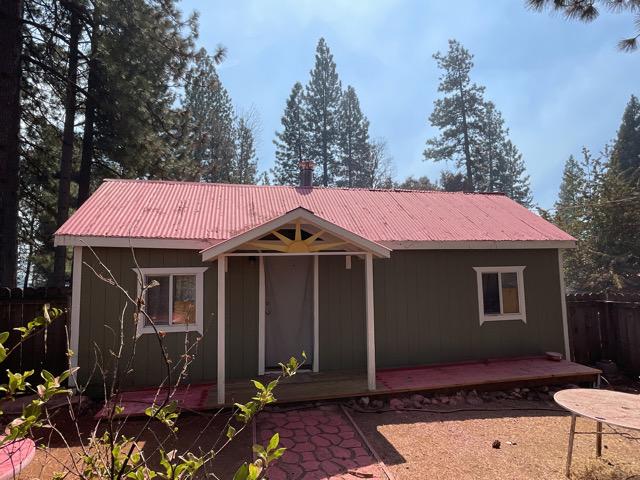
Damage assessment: no_damage